Office of the Ombudsman (Philippines)

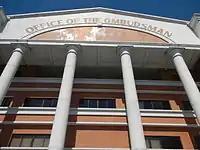
Building in Quezon City housing the Office of the Ombudsman

In the Philippines, the Office of the Ombudsman is the constitutional body responsible for investigating and prosecuting Philippine government officials accused of crimes, especially graft and corruption.